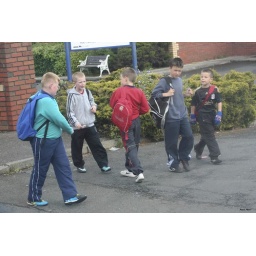
Children are dressed in everyday street clothes coming home from school in Belfast, Northern Ireland.